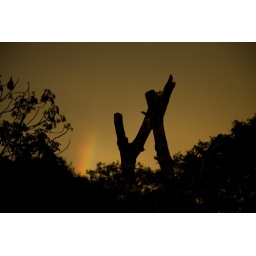
Rainbow in the yellow sky